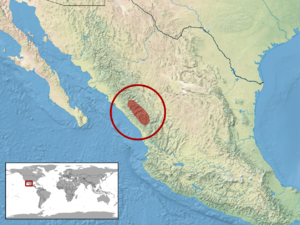
Crotalus stejnegeri est une espèce de serpents de la famille des Viperidae.